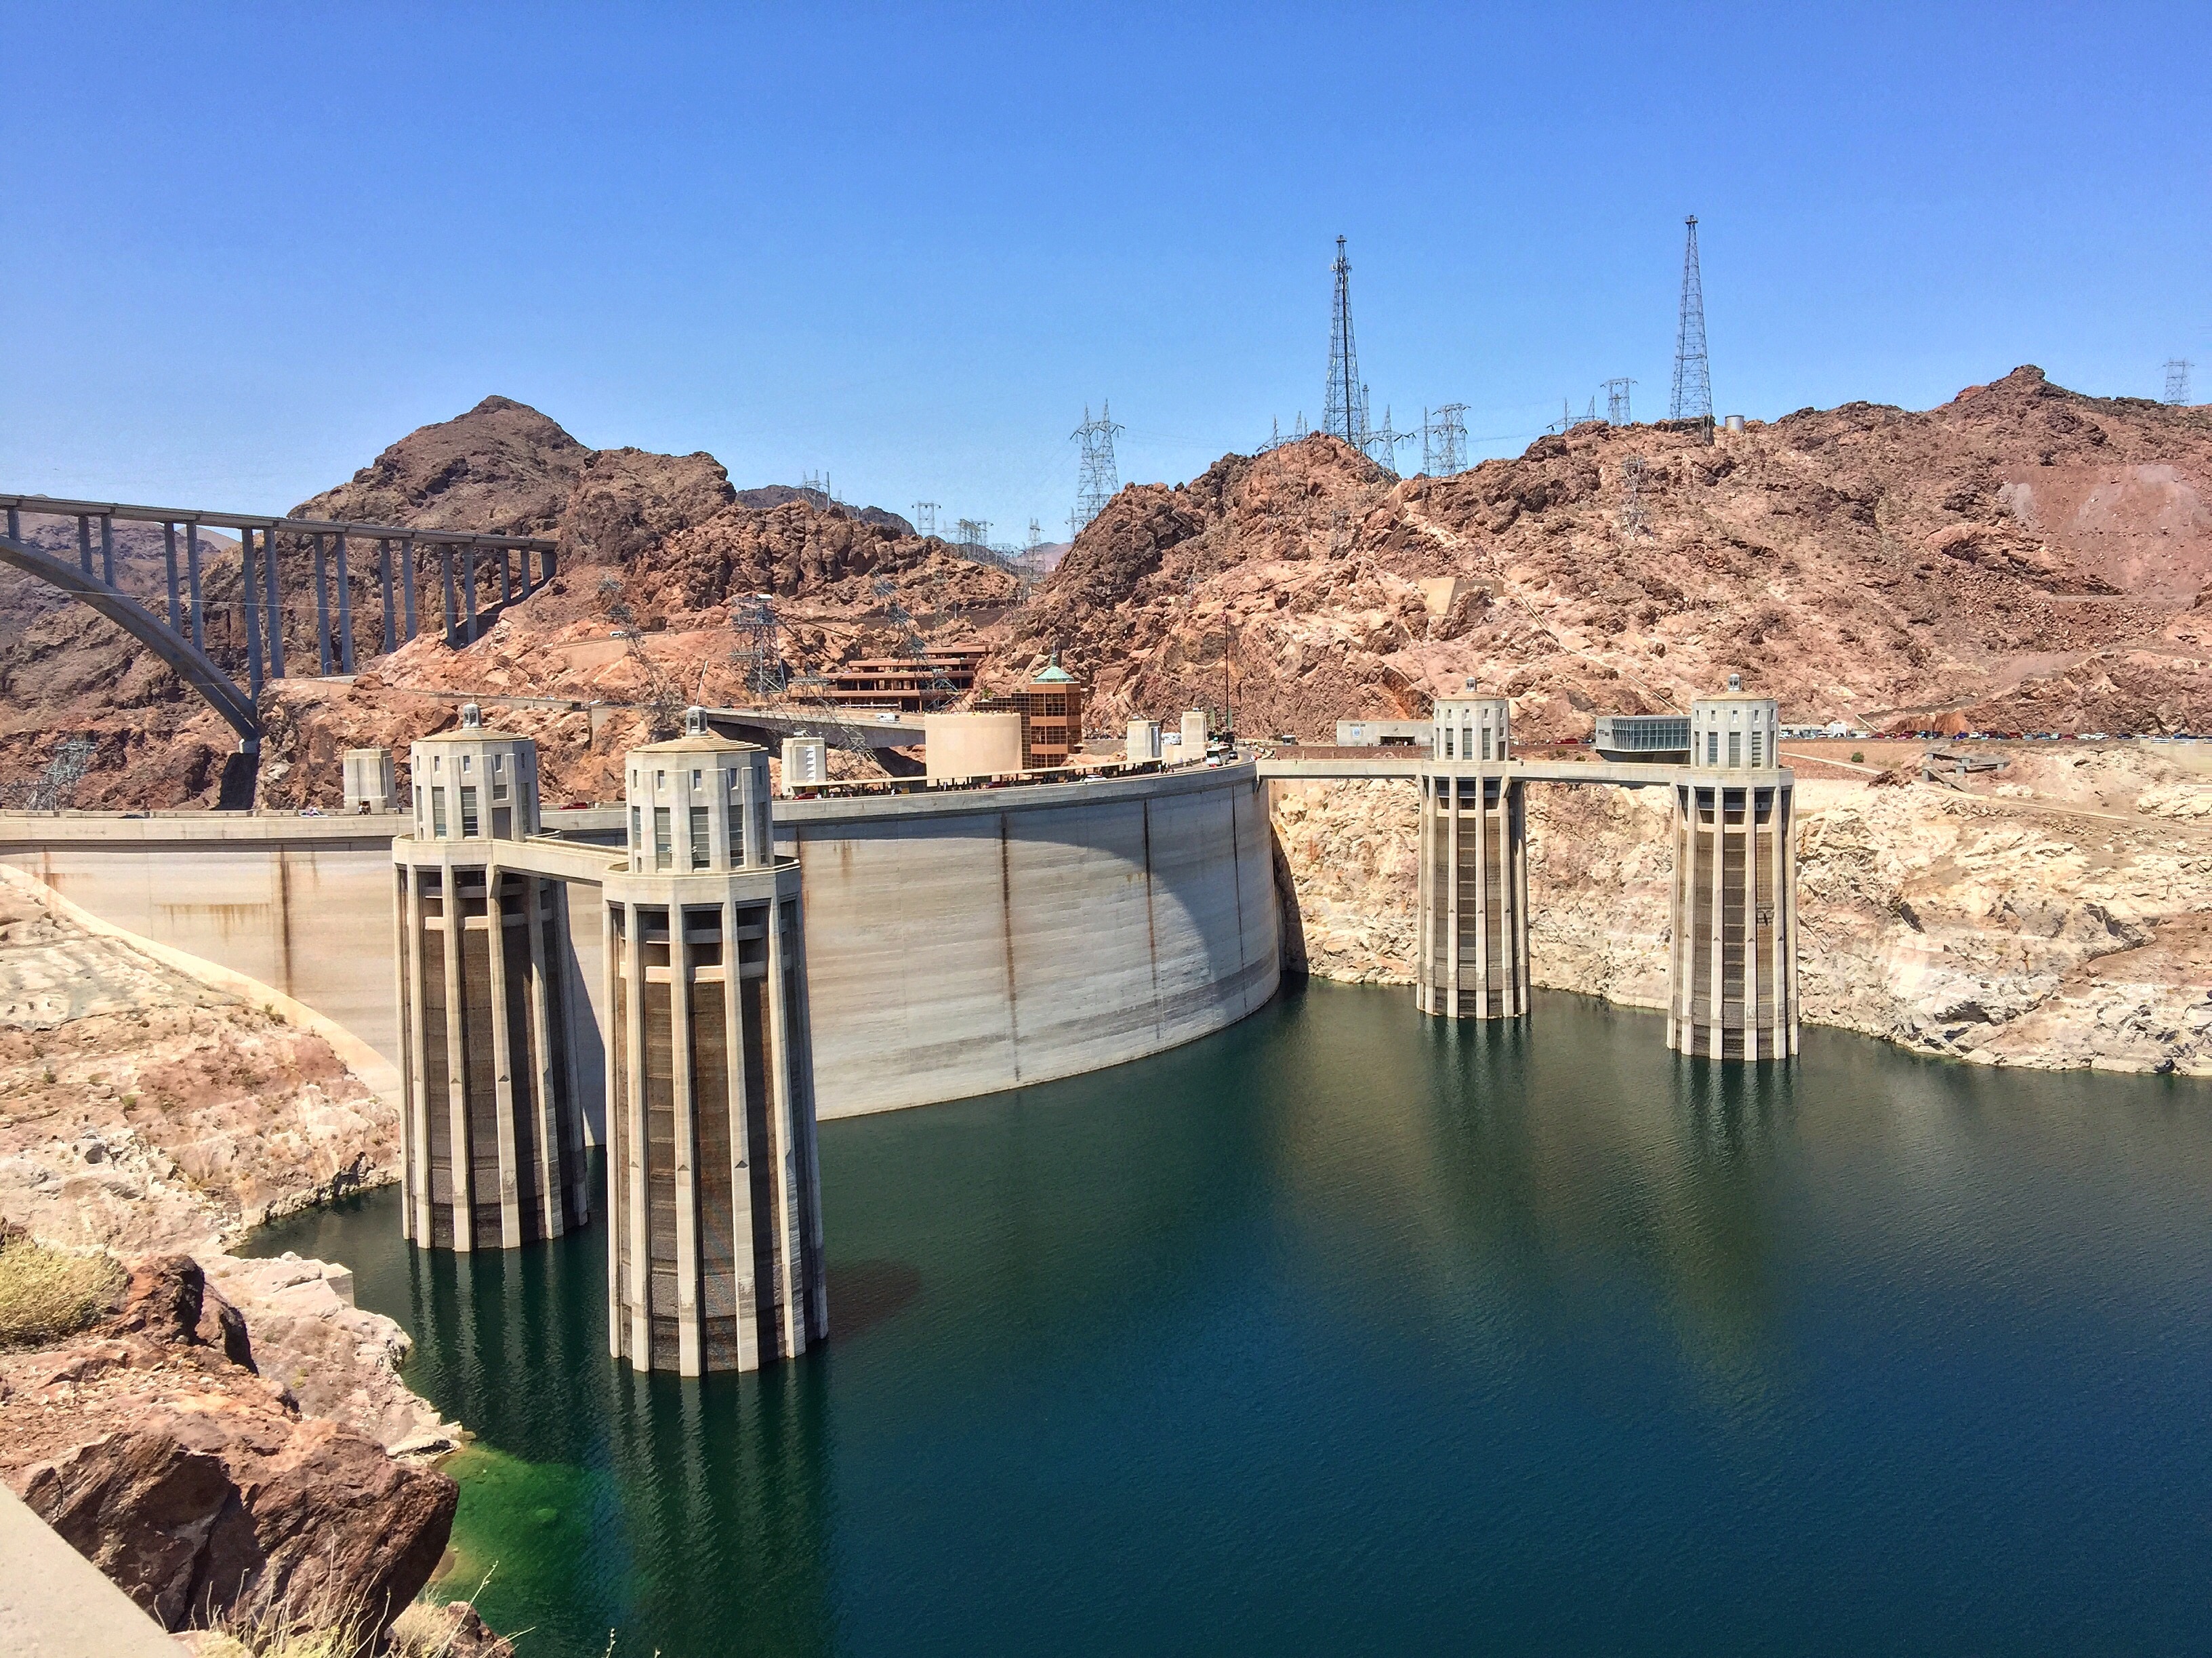
water, mountain, bridge, lake, river, reflection, landmark, dam, reservoir, infrastructure, nonbuilding structure